Ancient Order of Druids

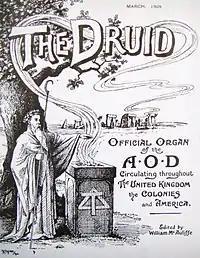
The March 1909 edition of "The Druid", the magazine published by the Ancient Order of Druids

The success of the group that met at the King’s Arms, which came to be called Lodge No. 1, spawned the creation of a number of other lodges of the Order being founded elsewhere by new initiates, with Lodge No. 2 being inaugurated on 21 August 1783 and meeting at Rose Tavern, along the Ratcliffe Highway, Wapping. Lodge No. 3 was soon after opened in Westminster, and according to a rumour within the Order, the politician Charles James Fox was initiated into the Order through this lodge by Hurle himself, possibly in an attempt to gain wider popularity amongst the voters in the borough.